Question: Please indicate a possible affordance area of the cell_phone that can be used for holding
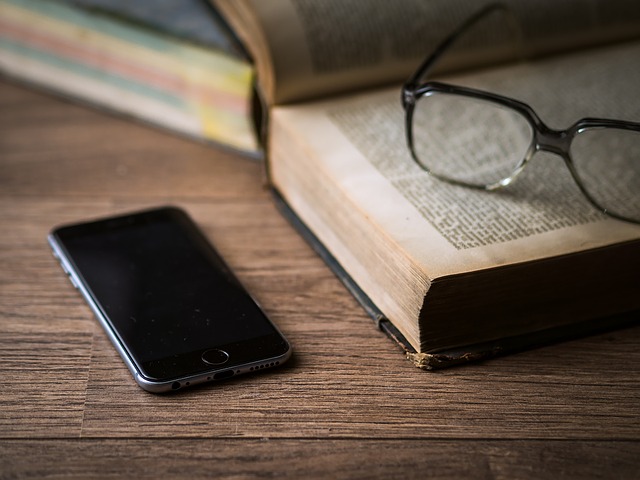
Answer: [37, 197, 303, 404]